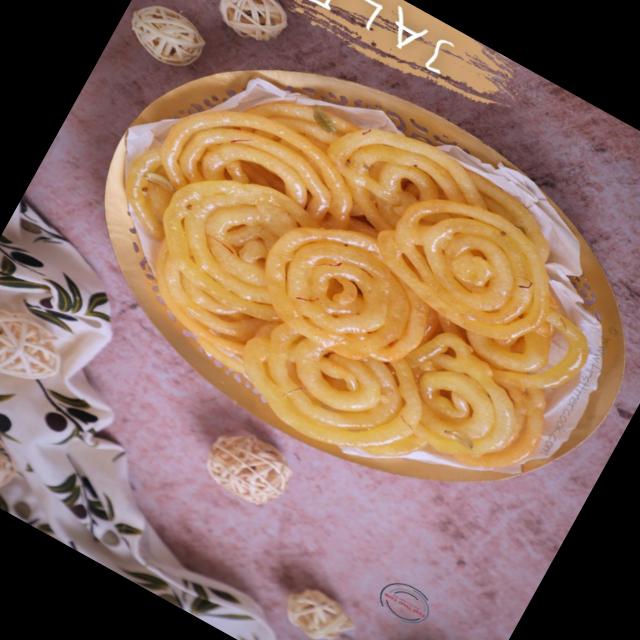
Dish: jalebi